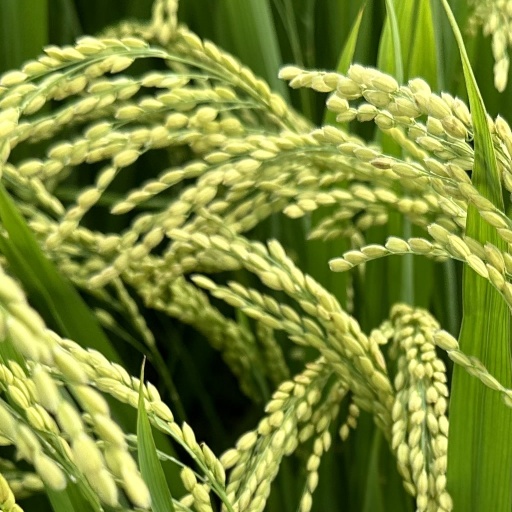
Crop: rice